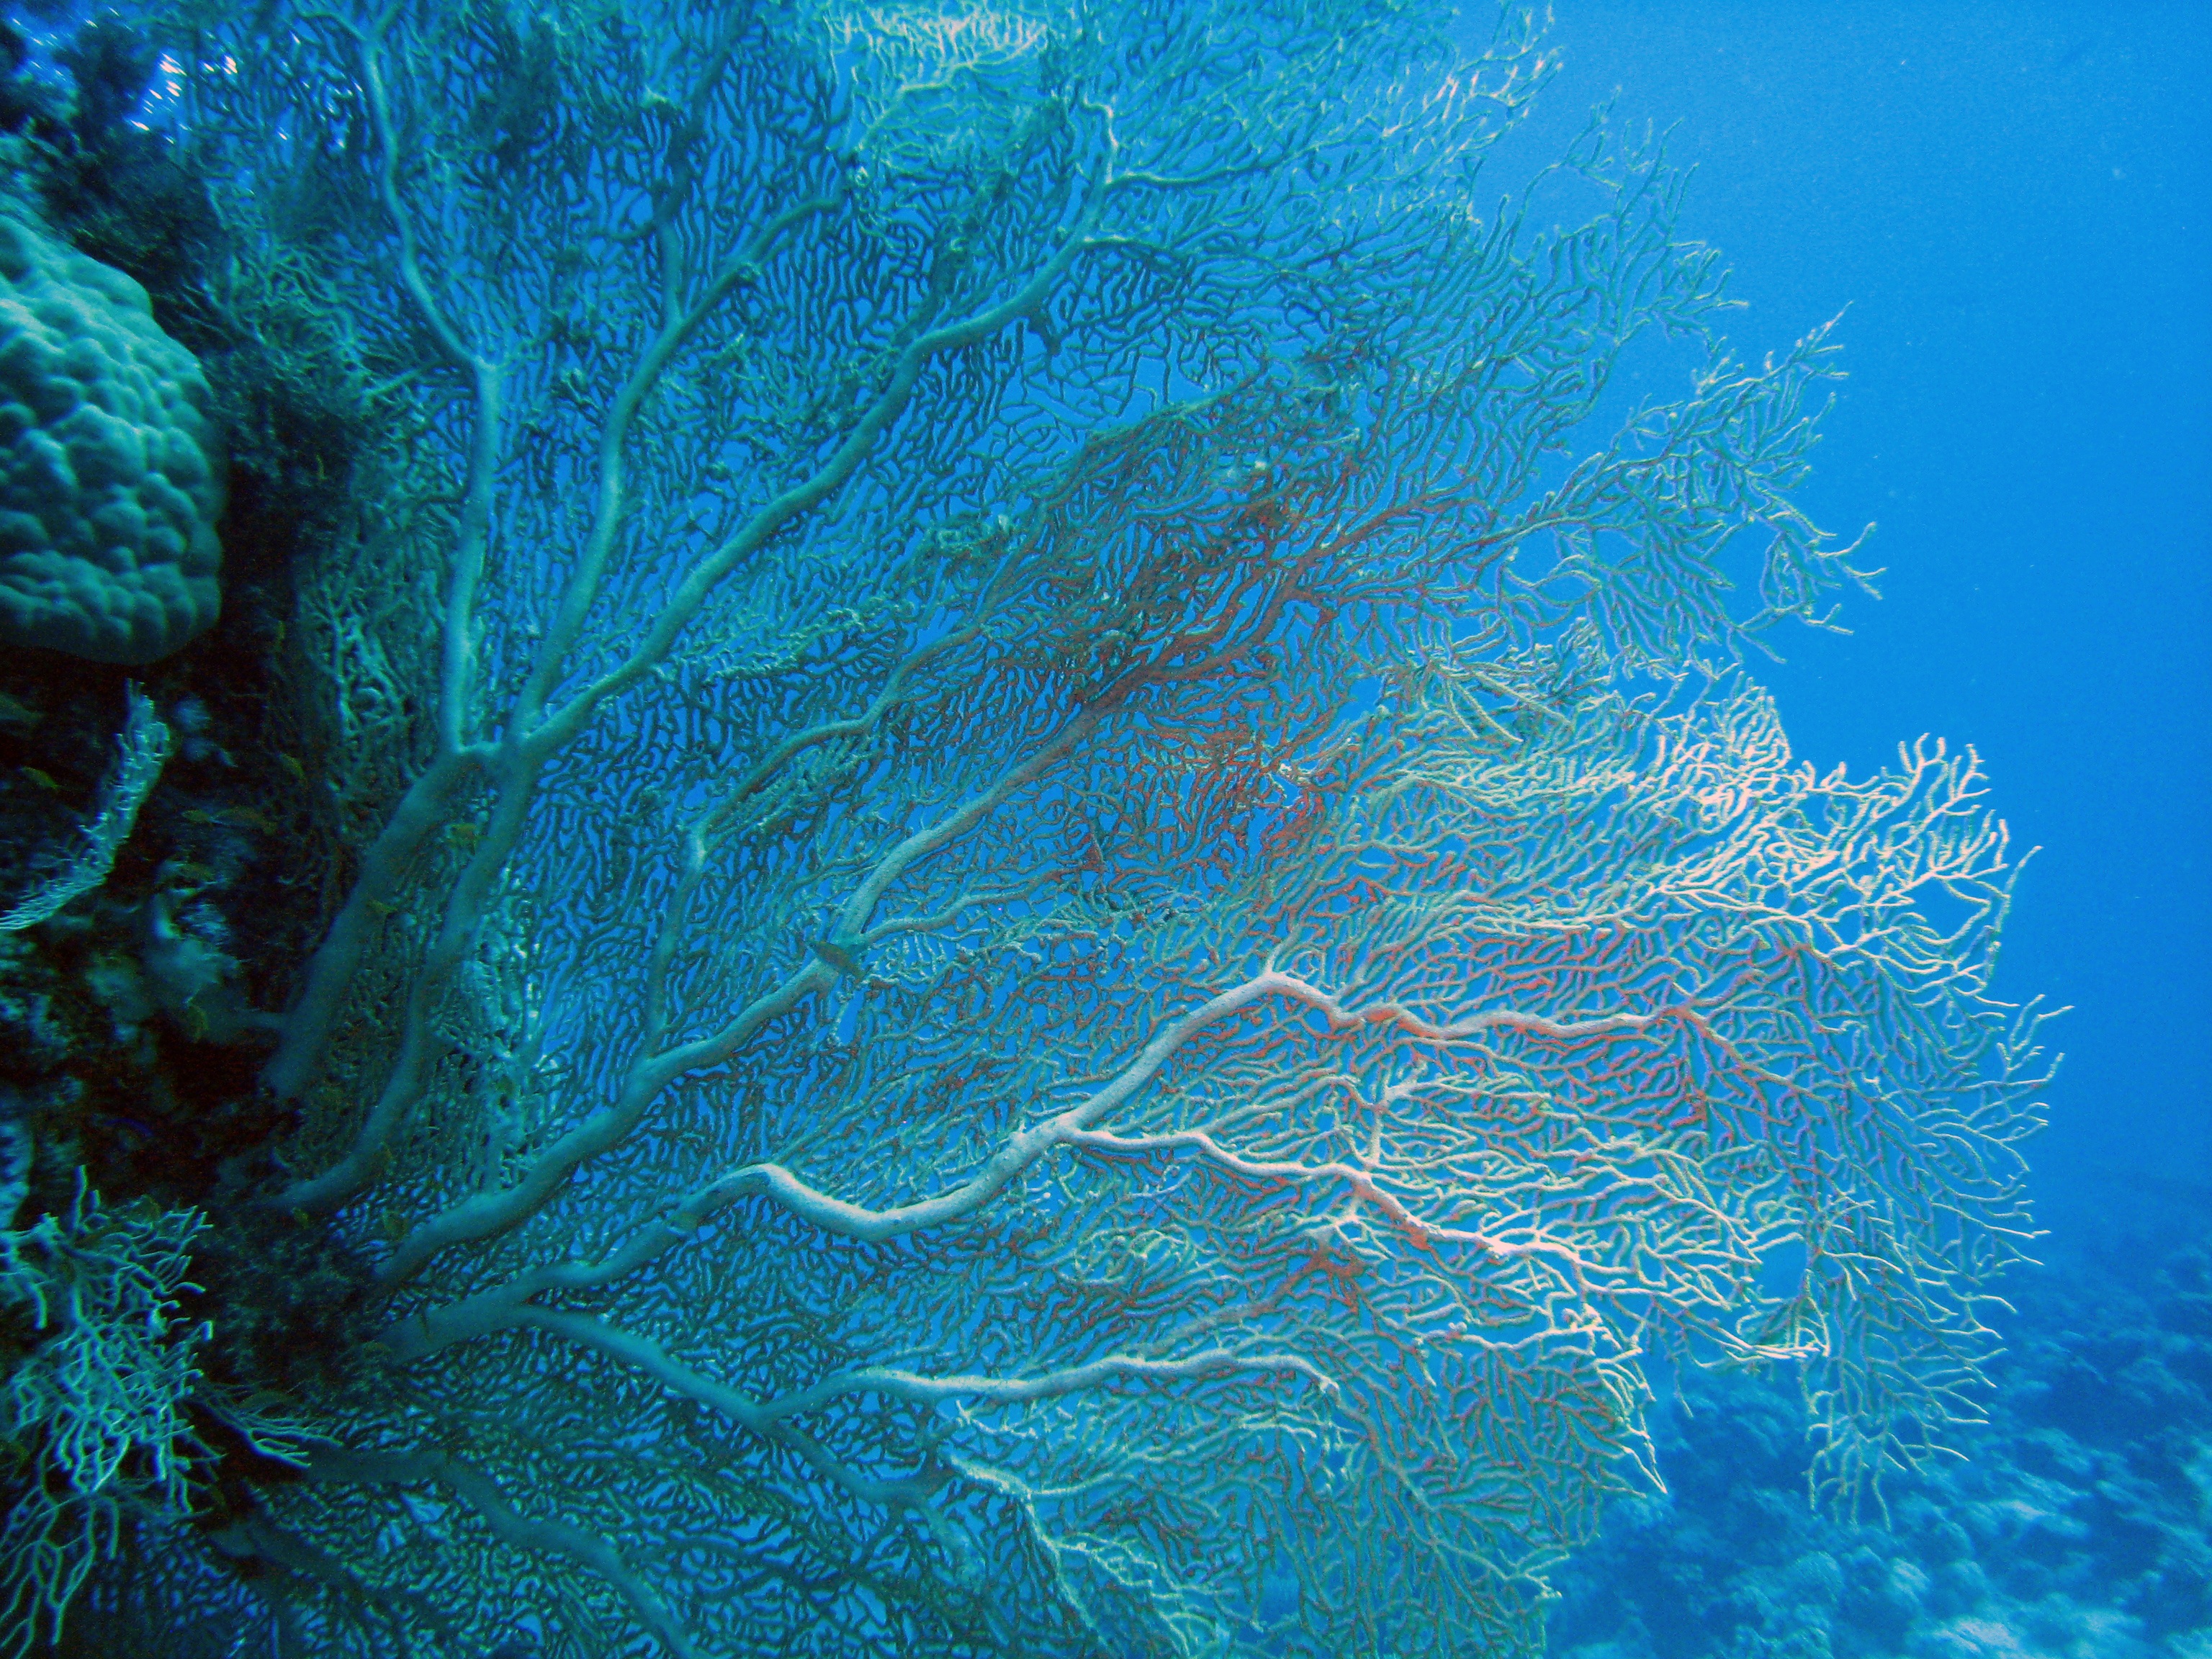
beach, sea, water, nature, ocean, sun, travel, underwater, paradise, biology, holiday, blue, coral, coral reef, invertebrate, reef, egypt, coconut, turquoise, algae, cnidaria, hot, gorgon, marine biology, marine invertebrates, deep sea fish